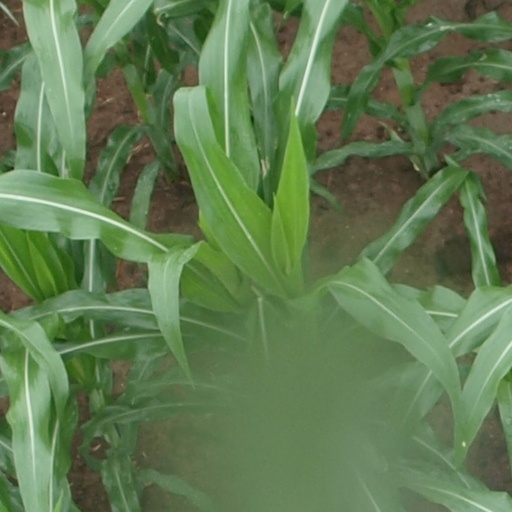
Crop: maize; corn